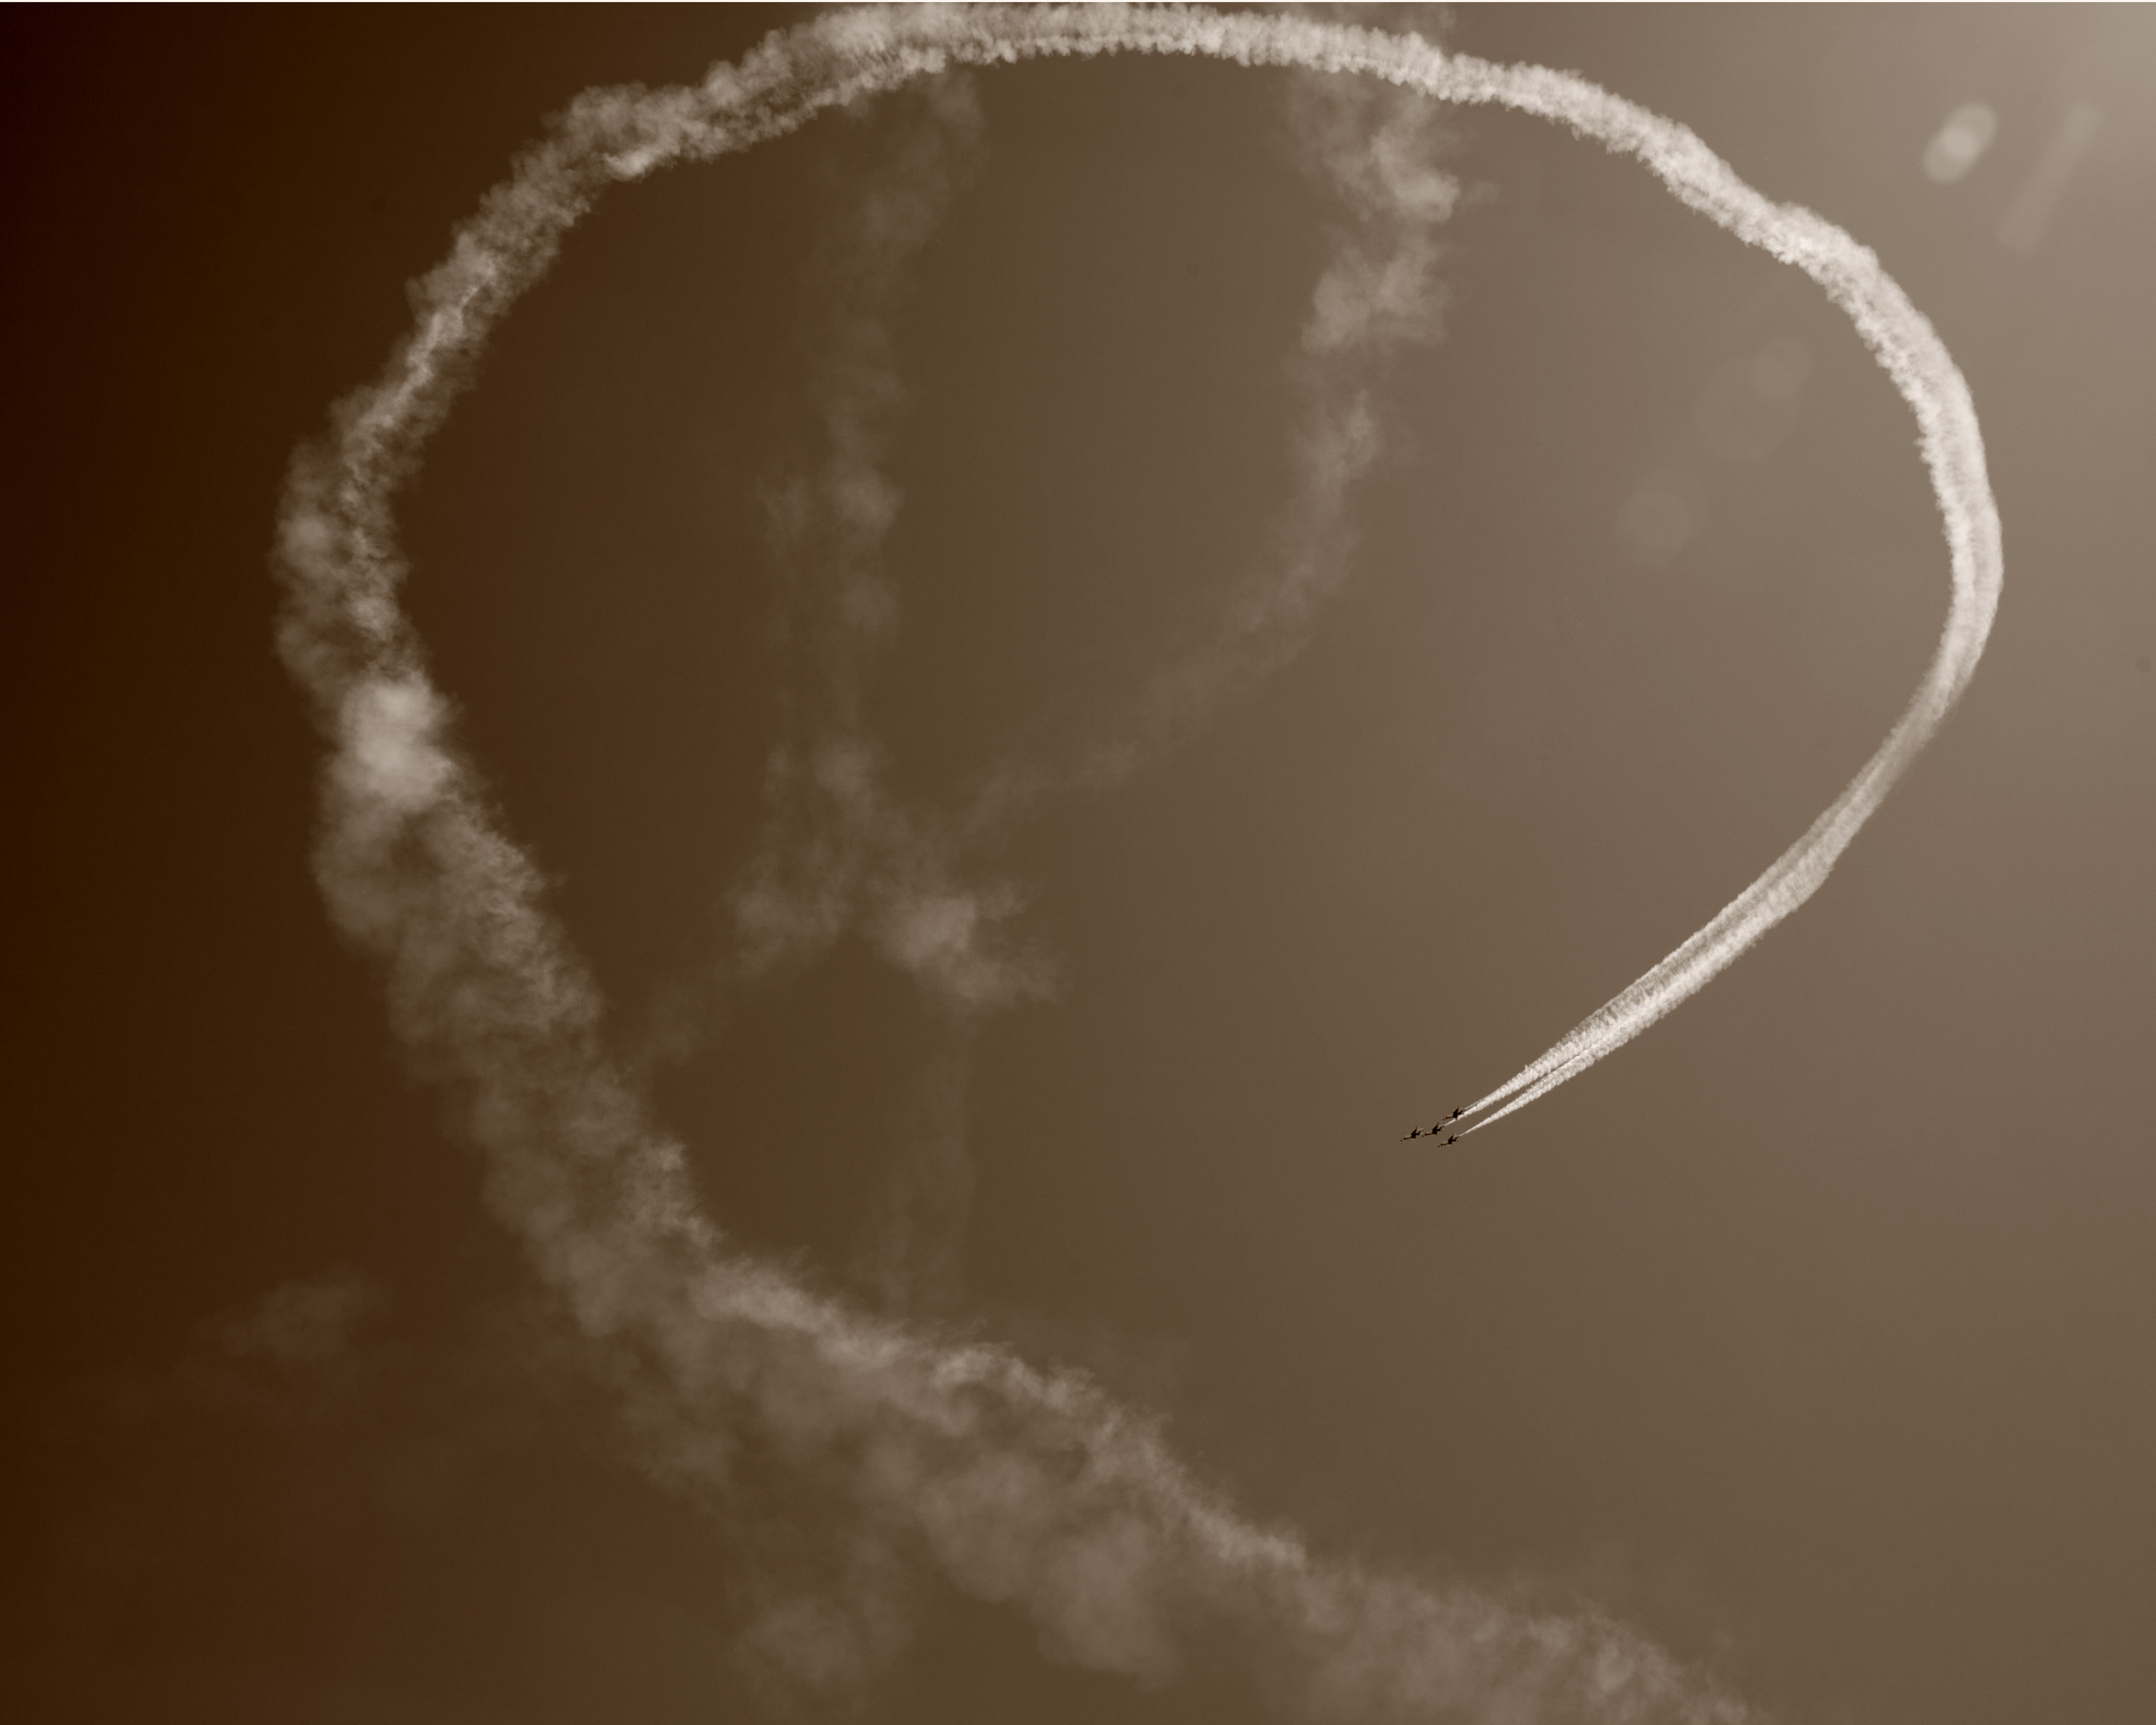
hand, light, white, photography, airforce, circle, close up, usaf, shape, travisafb, thunderbirds, airexpo2011, acrobatic, macro photography